Plesetsk Cosmodrome

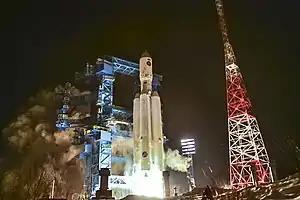
The second test launch of an Angara A5 rocket from Site 35/1, December 2020

The use of the cosmodrome will likely increase in the future since there are concerns with security in operating the Baikonur Cosmodrome in now-independent Kazakhstan, which demands rent for its continued use. Plesetsk is not ideally suited for low inclination or geostationary launches because of its high latitude of 62° north (as compared to the Centre Spatial Guyanais at 5° north or the Kennedy Space Center at 28° 31' north). In addition, the high latitude means that lift capacity for boosters launched from Plesetsk is slightly lower than Baikonur launches. By the 2000s, Russia had completely phased out military launches from Baikonur. With some exeptions if for example the Proton M launcher is needed